Ernst Betche

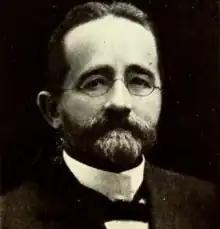
Ernst Betche 1905

Daniel Ludwig Ernst Betche (31 December 1851, in Potsdam – 28 June 1913, in Sydney) was a German-Australian horticulturist and botanist.